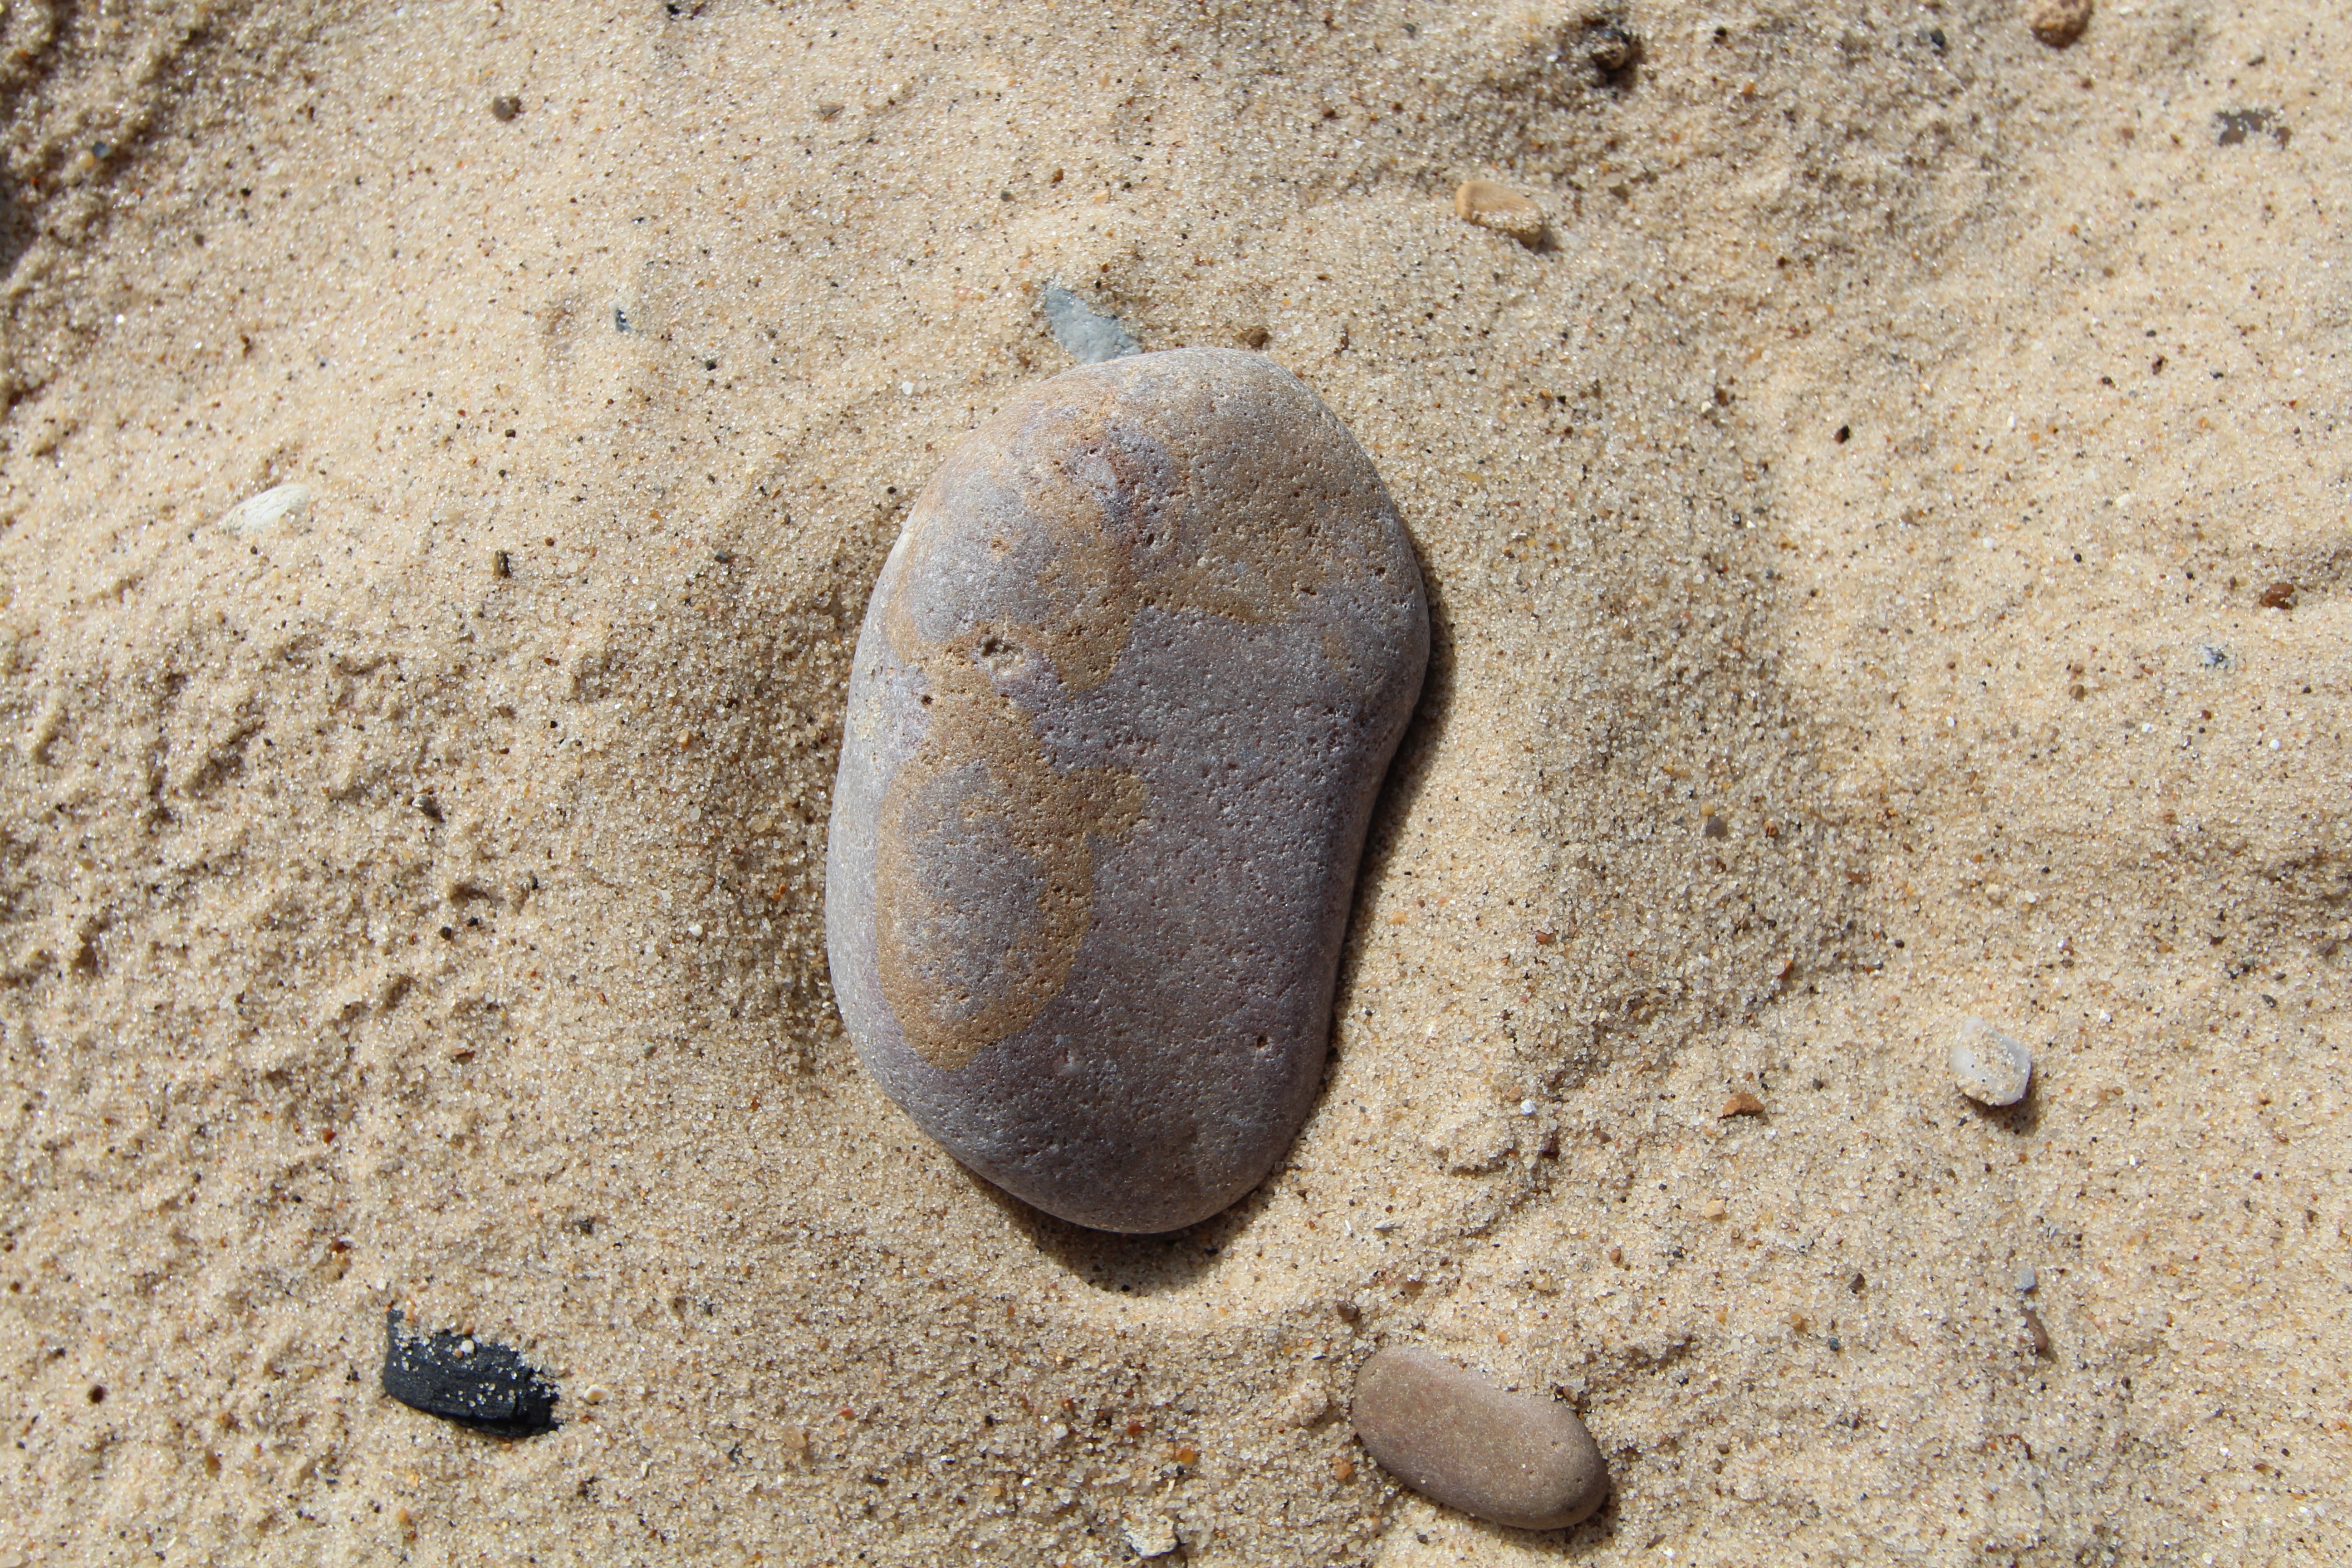
beach, sand, rock, stone, pebble, soil, fauna, material, invertebrate